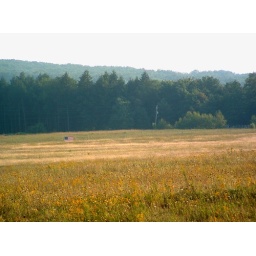
The fence in the distance, with the flag on it, is where the hole was that airplane made when it crashed.